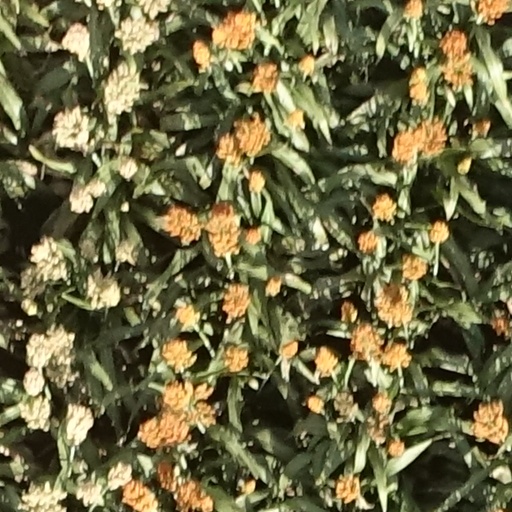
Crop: sorghum